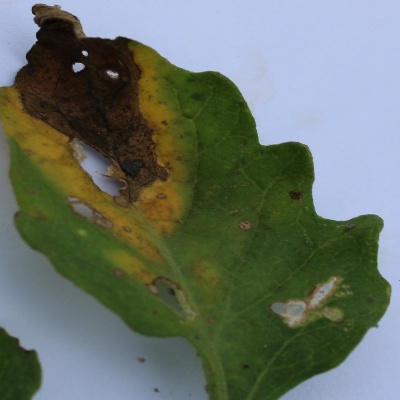
Crop: Tomato
Condition: verticulium wilt